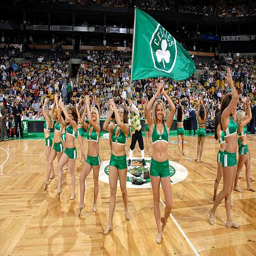
sports team perform during the game against sports team .